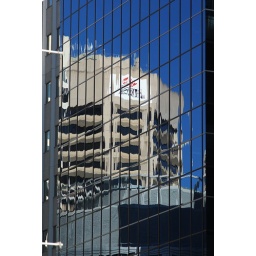
The HSBC Building Reflected in the glass of another building in Adelaide Street, Brisbane